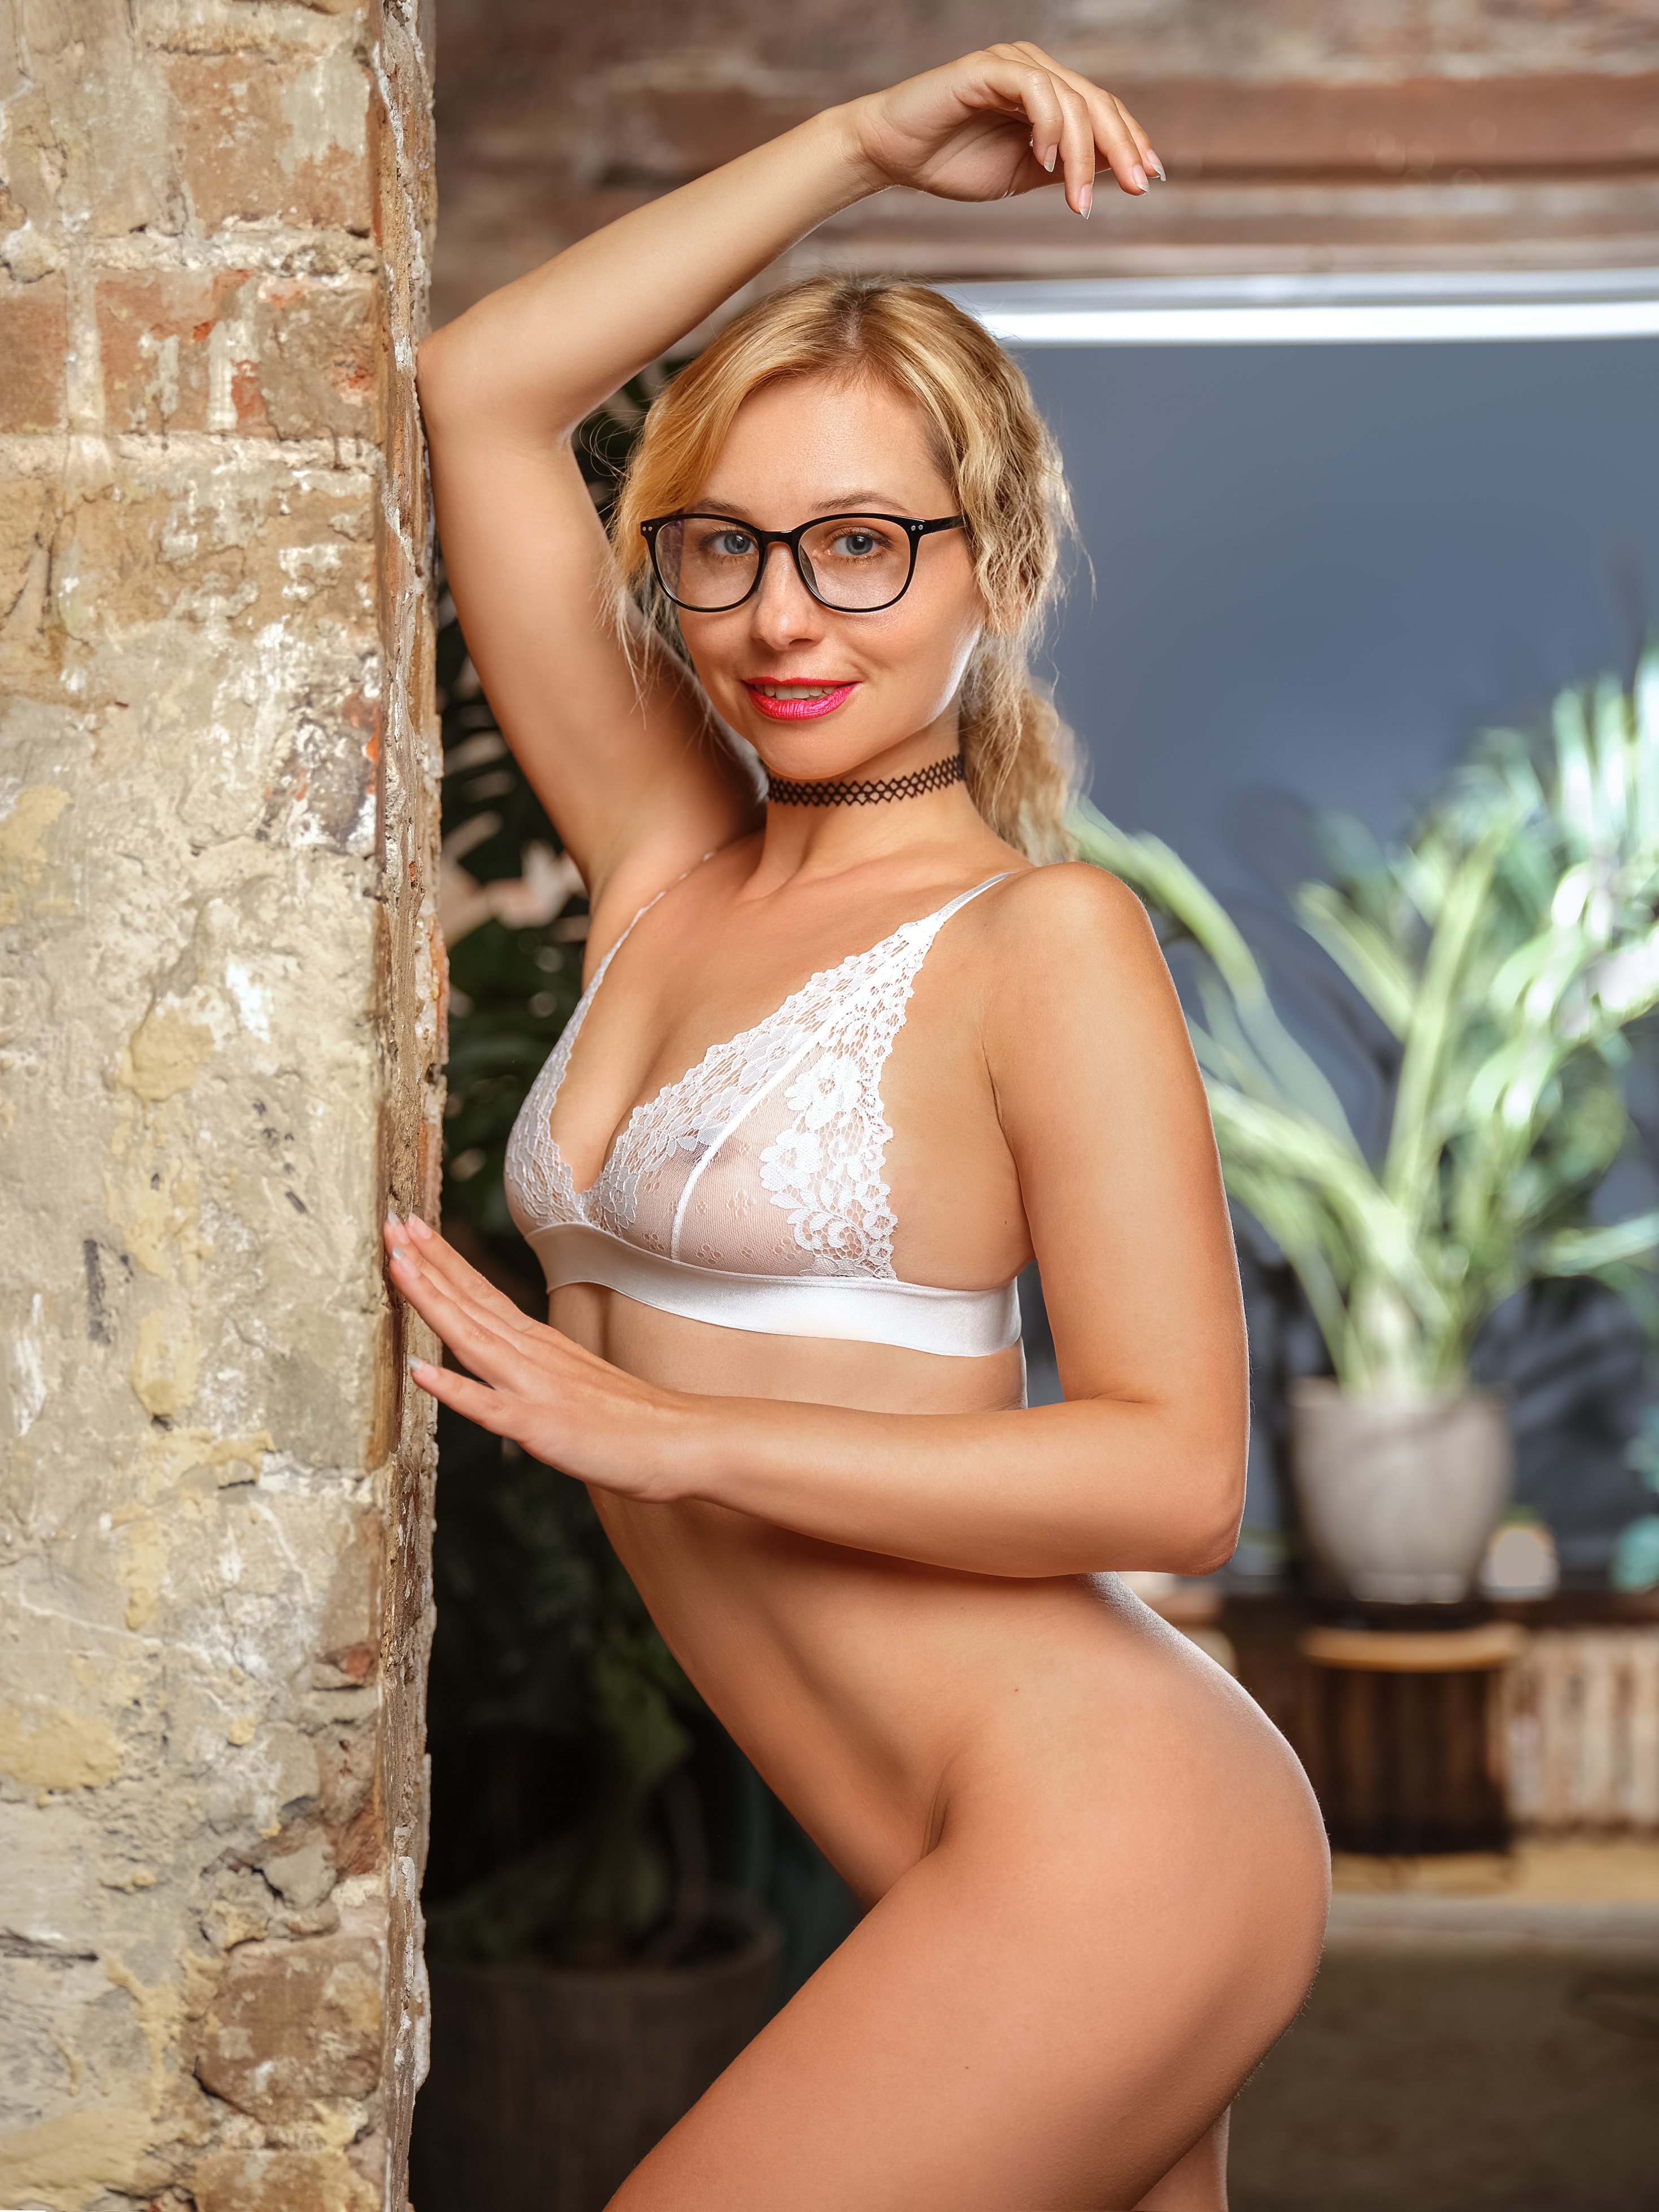
woman, hair, glasses, hairstyle, plant, brassiere, vision care, flash photography, waist, thigh, smile, eyewear, houseplant, flowerpot, lingerie, undergarment, black hair, chest, trunk, happy, navel, beauty, abdomen, human leg, swimsuit top, art model, fashion model, fetish model, blond, brown hair, fashion design, knee, necklace, sitting, swimwear, bikini, jewellery, fun, leisure, photo shoot, portrait photography, vacation